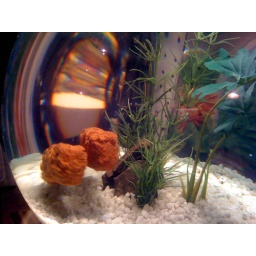
Fish nuggets in fish bowl